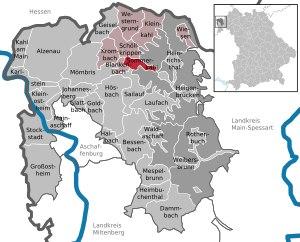
Sommerkahl est une commune allemande de Bavière, située dans l'arrondissement d'Aschaffenbourg et le district de Basse-Franconie.